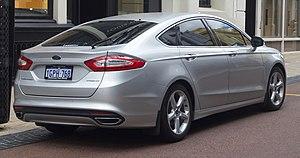
La Ford Mondeo est une automobile familiale produite par la filiale Ford Europe du constructeur automobile américain Ford lancée en 1993 et succédant à la Sierra. La première génération a remporté le trophée européen de la voiture de l'année en 1994. La quatrième génération a été présentée en 2013.